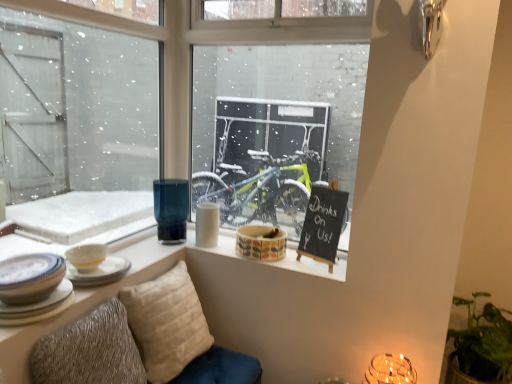
Question: Locate a point on the white ceramic bowl at left, the first tableware from the left. Your answer should be formatted as a tuple, i.e. [(x, y)], where the tuple contains the x and y coordinates of a point satisfying the conditions above. The coordinates should be rounded to three decimal places, indicating the absolute pixel location of the point in the image.
Answer: [(0.074, 0.799)]